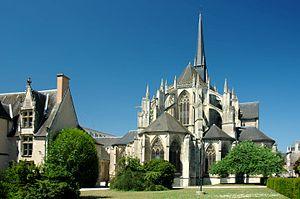
Vendôme, Loir-et-Cher, France